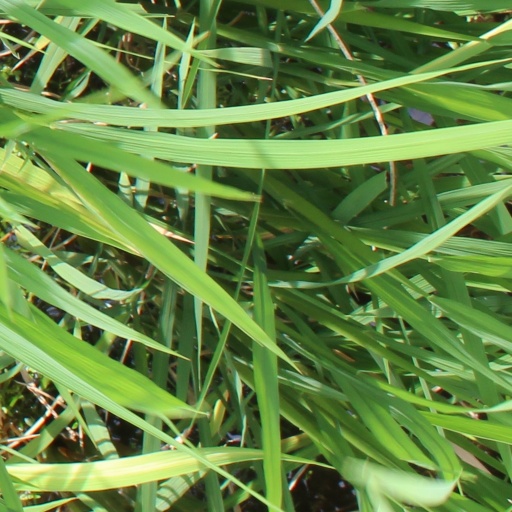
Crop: rice